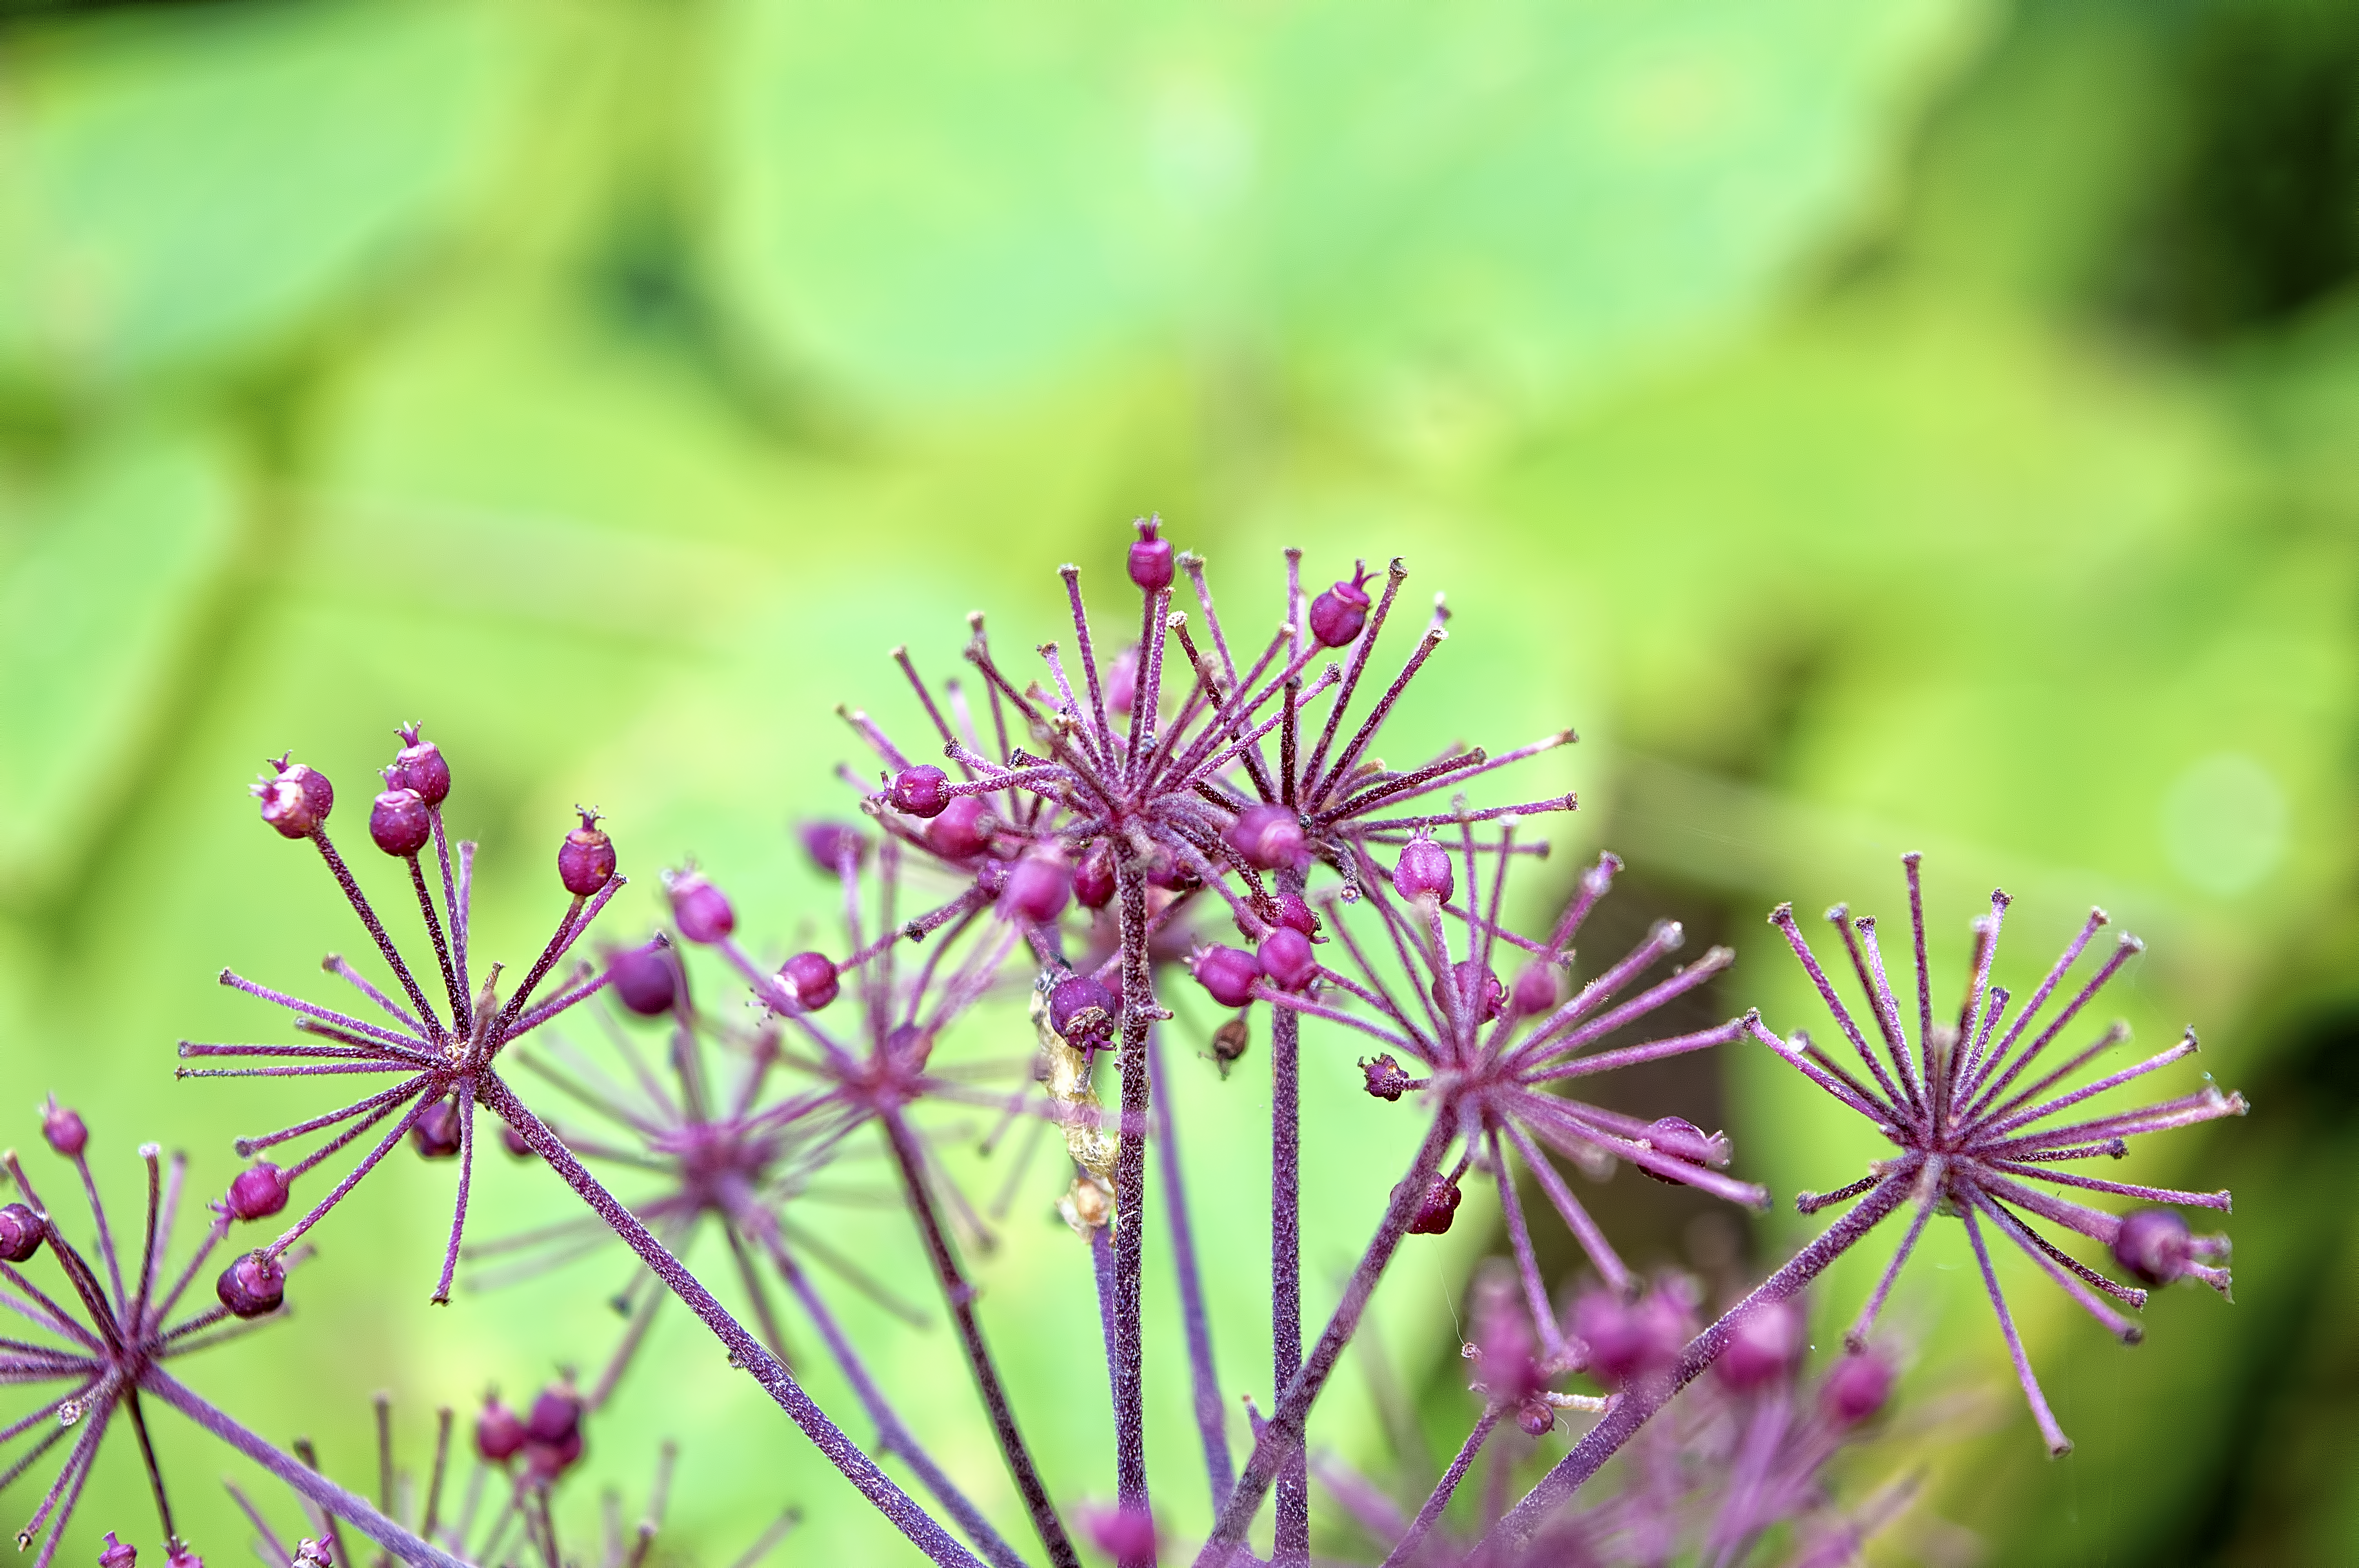
nature, plant, pink, fireworks, cool image, finland, helsinki, cool photo, i, viikki